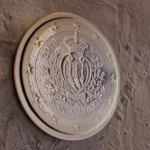
Coin value: 1euro
Country: sm
Edition: 2010